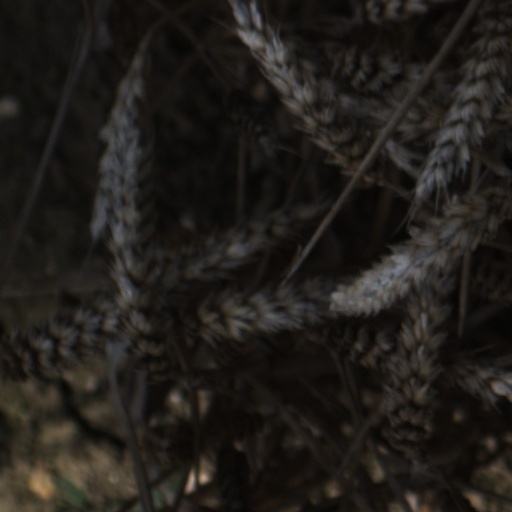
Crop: wheat